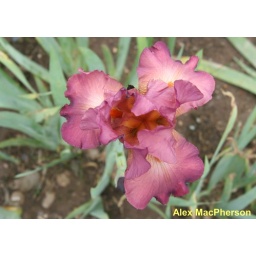
That makes them monocot plants as flower parts in groups of three are one of the characters.